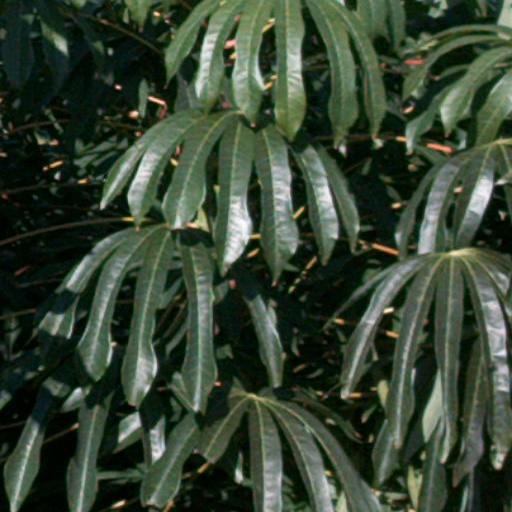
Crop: cassava